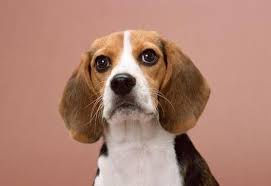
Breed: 223-n000074-English_foxhound